Ugo da Carpi

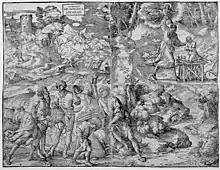
"Sacrifice of Abraham", c. 1515. Conventional woodcut, on four blocks, over a metre in each dimension.

Ugo moved to Rome in 1517. There was a large printmaking circle in Rome and high demand for prints of Raphael’s work. There was a circle of engravers working around Raphael, whose prints were issued by a professional publisher, il Baviera, Raphael's former assistant, who had gained control of his plates at his death. Due to il Baviera's tight control on the original copper plates used to print Raphael's engravings, creating pirated copies of Raphael's work became a common activity amongst engravers and printers in Rome. Ugo settled in Rome near Raphael's studio, but he worked independently of il Baviera.